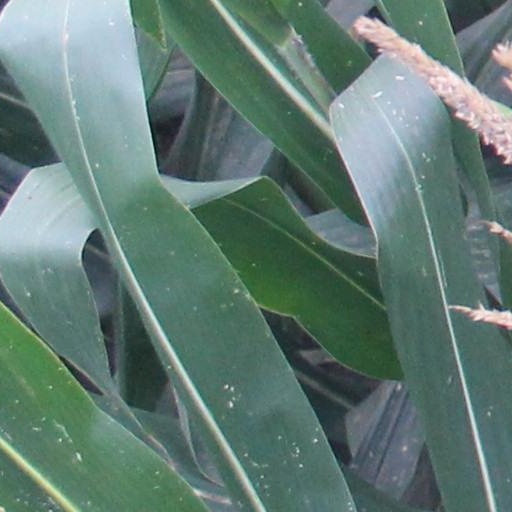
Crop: maize; corn